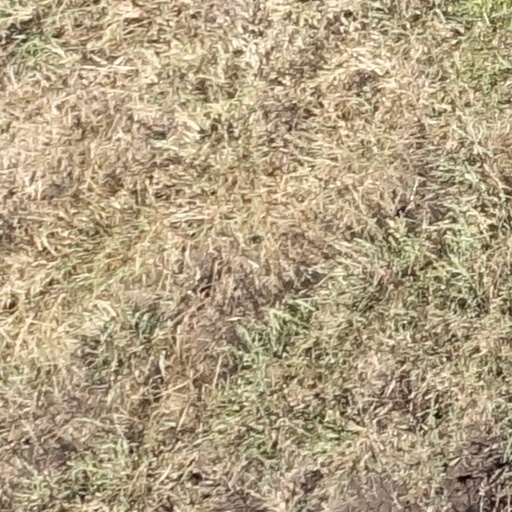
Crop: sorghum